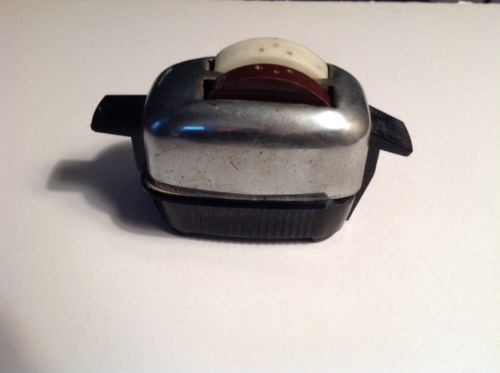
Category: toaster